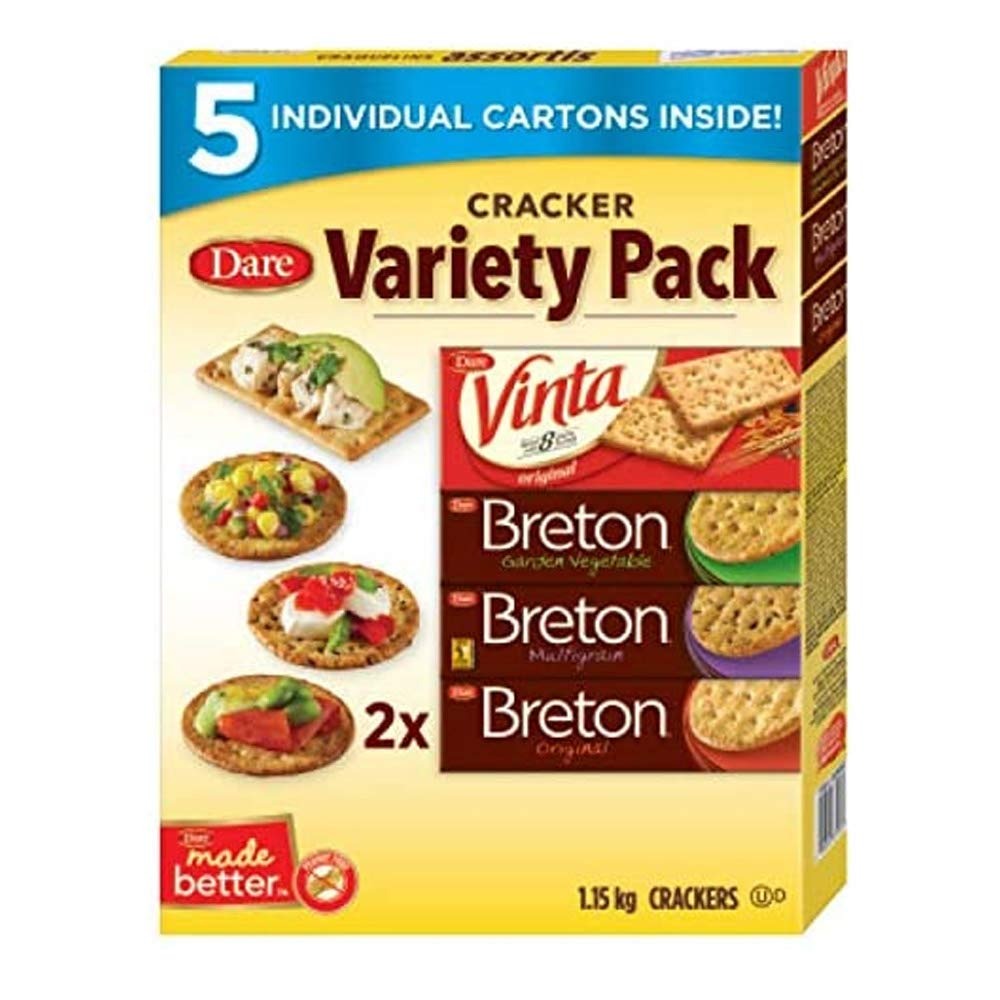
Item Name: Dare Cracker Variety Pack, 1.15 Kg {Imported from Canada}
Bullet Point 1: Perfect for snacking
Bullet Point 2: Excelent with dip, cheese or toppings
Bullet Point 3: 1 Vinta Original, 1 Breton Garden Vegetables, 1 Breton Multigrain and 2X Breton Original Cracker
Product Description: "Dare Cracker Variety Pack, 1.15 Kg Vinta Original Experience where it all began with Vinta Original Crackers. Just one bite and you'll know why it's a favorite! Its unique texture, secret recipe and combination of 8 grains and seeds deliver a taste that can only be fully described one way… Vinta. Breton Original Enjoy the delicious taste of Breton in its original and simplest form, ideal on its own or as part of the perfect appetizer or snack. Your whole family will just love this Breton for its unique, tender-crisp texture and all the goodness of wheat! Breton Garden Vegetable It's hard to say no to the flavorful taste of a Breton that's baked with real vegetables. Your whole family will just love this Breton for its unique, tender-crisp texture and all the goodness of wheat! Breton Multigrain Indulge in the perfectly blended, multigrain taste of 15 wholesome grains and seeds in these Breton crackers that contain 8 g whole grains per serving. Your whole family will just love this Breton for its unique, tender-crisp texture and the goodness of whole grains!"
Value: 40.56
Unit: Ounce

Price: 31.99